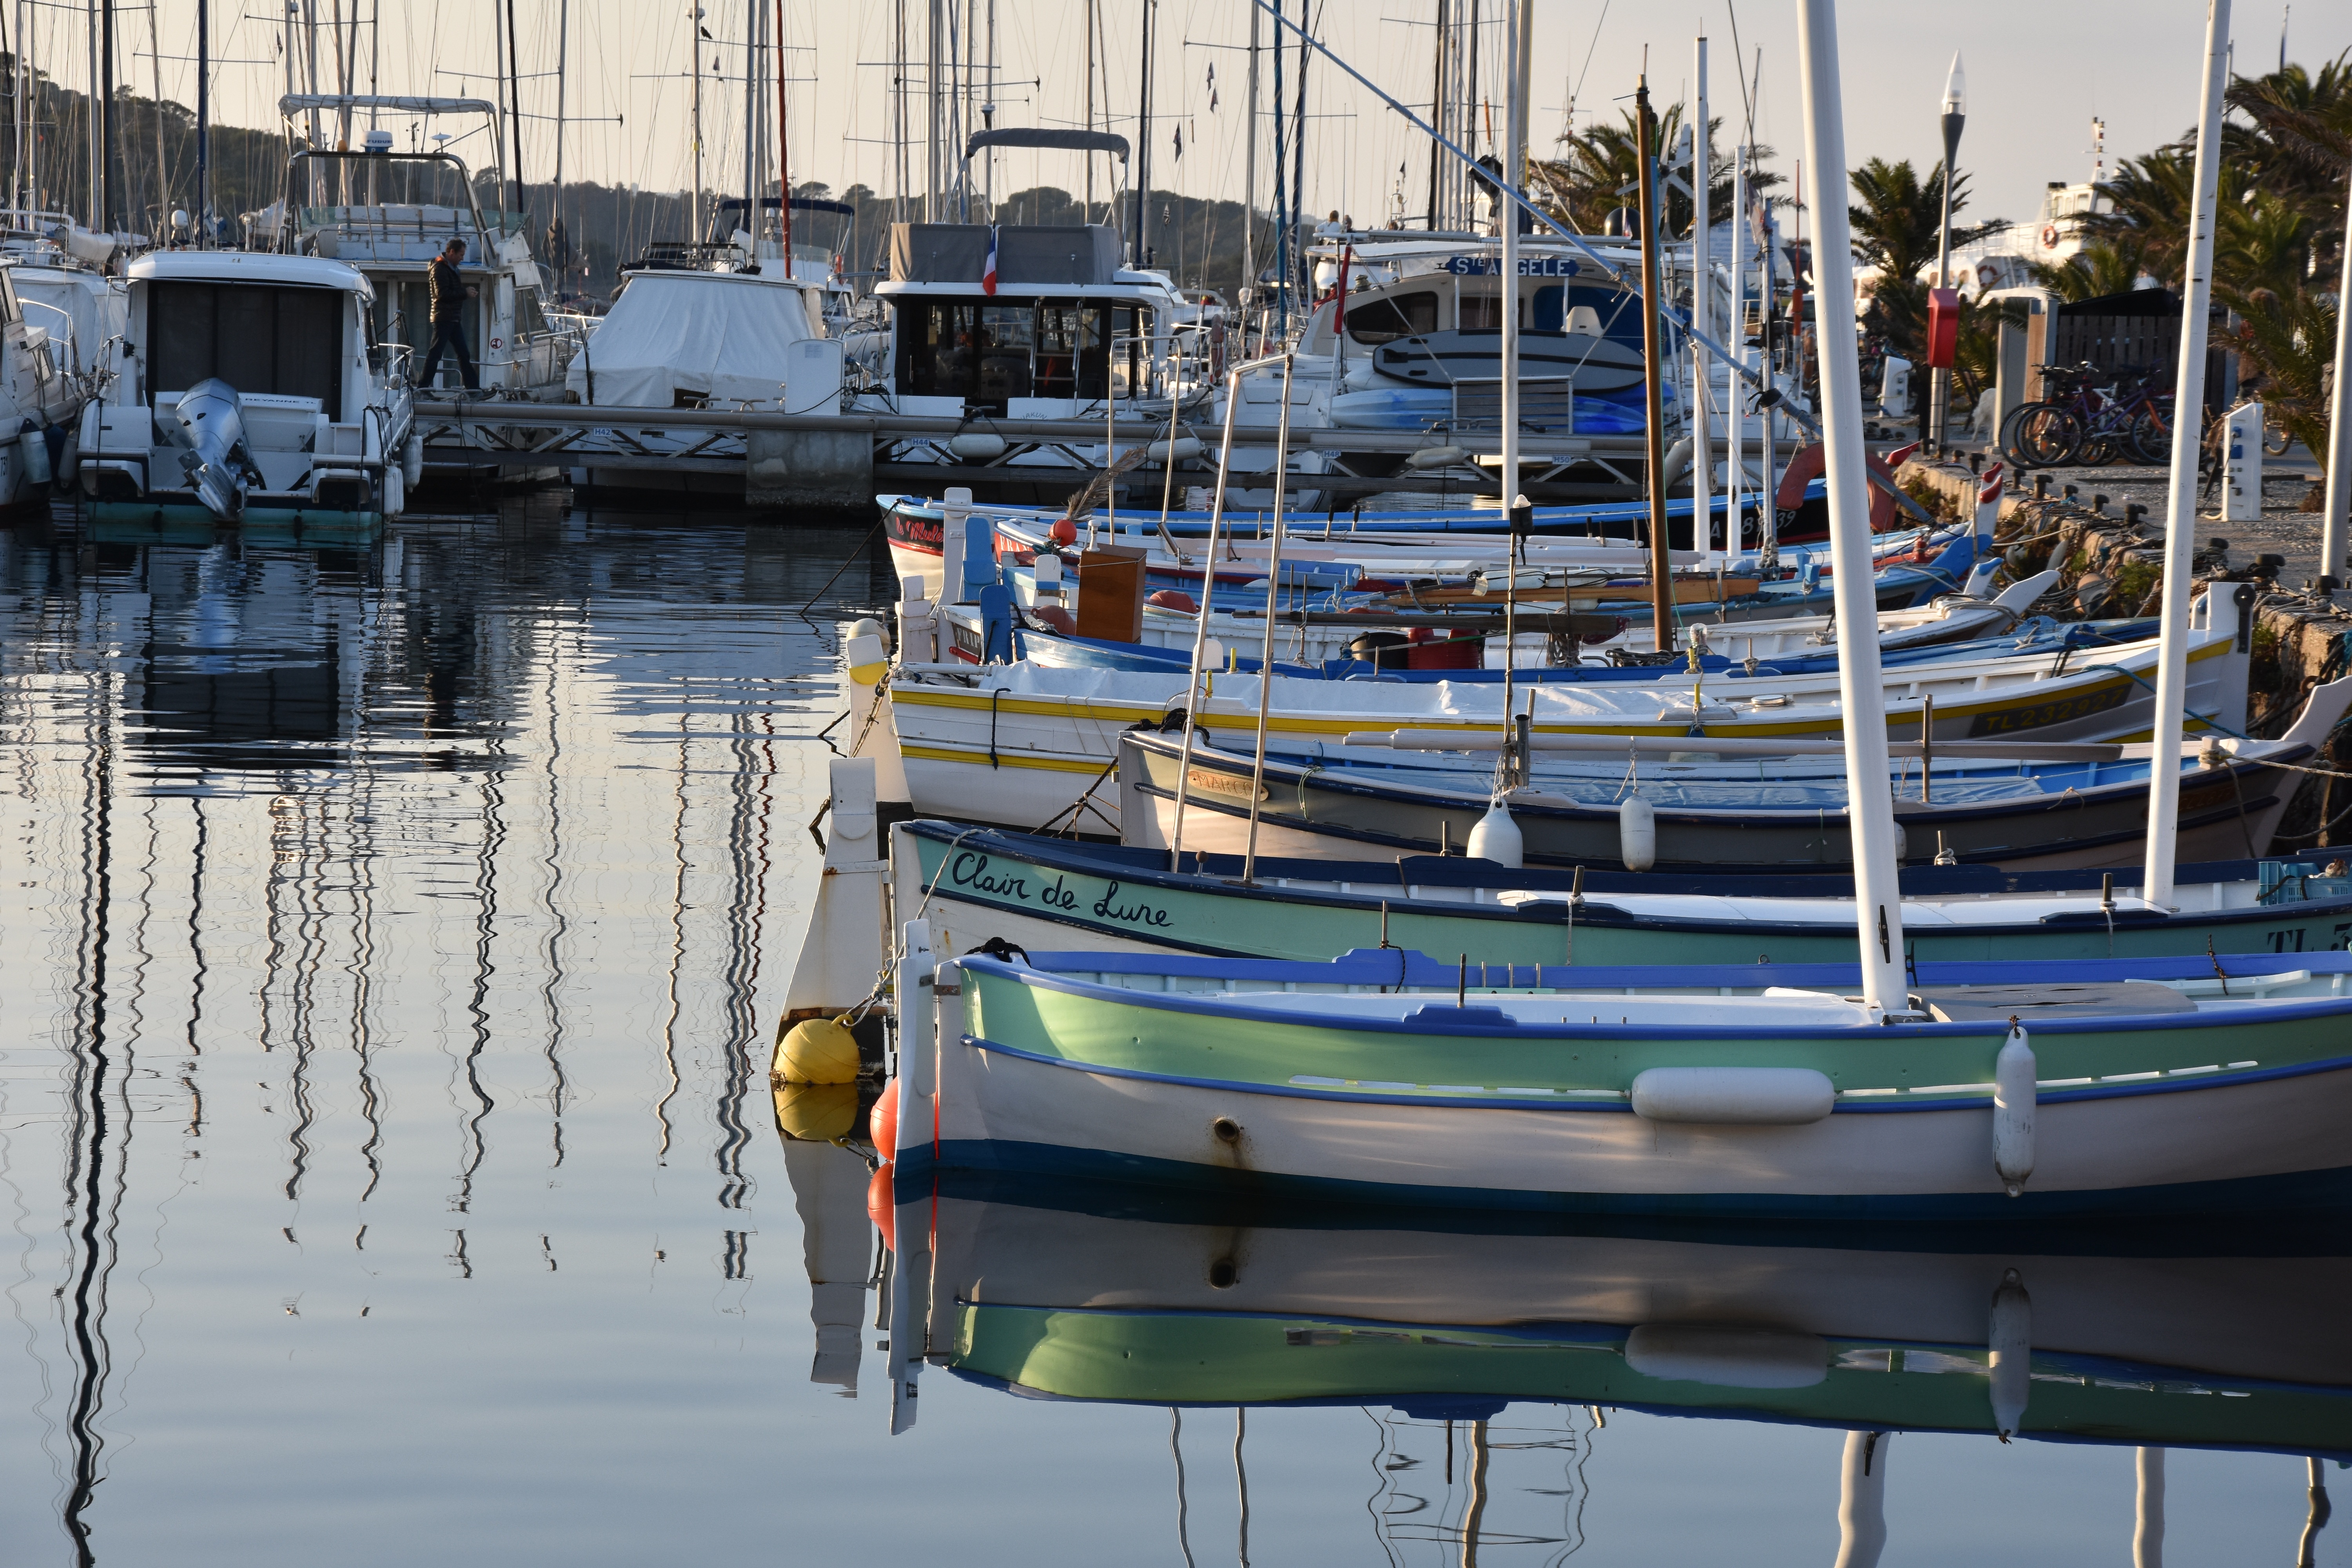
sea, tree, water, dock, sky, boat, recreation, france, reflection, vehicle, harbor, marina, port, sailboat, boating, channel, watercraft, fishing vessel, water transportation